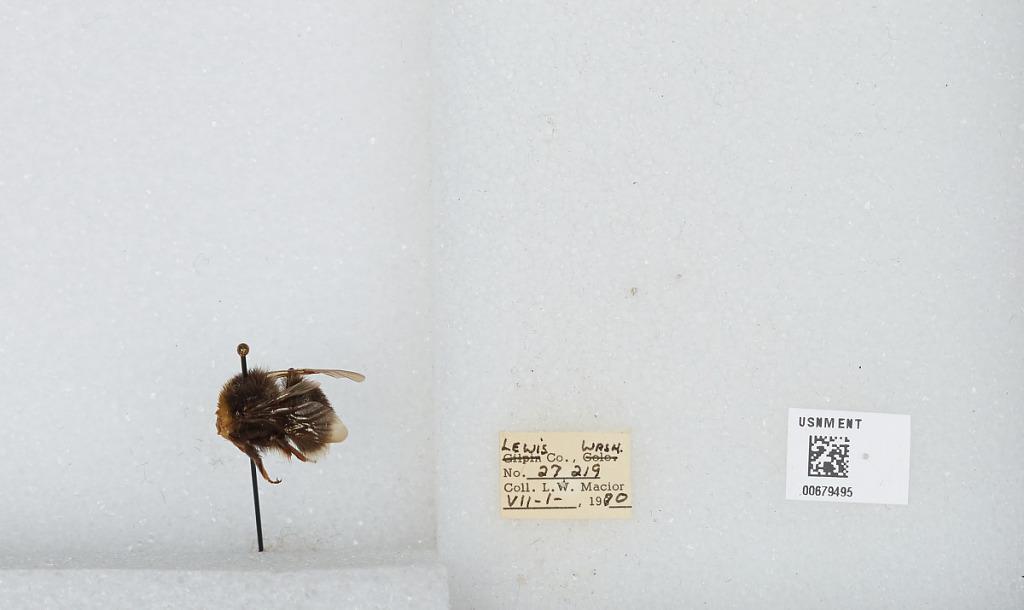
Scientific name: Bombus (Bombus) occidentalis Greene
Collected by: L. Macior
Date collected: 1970-7-1
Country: United States
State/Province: Washington
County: Lewis
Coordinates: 46.58, -122.4